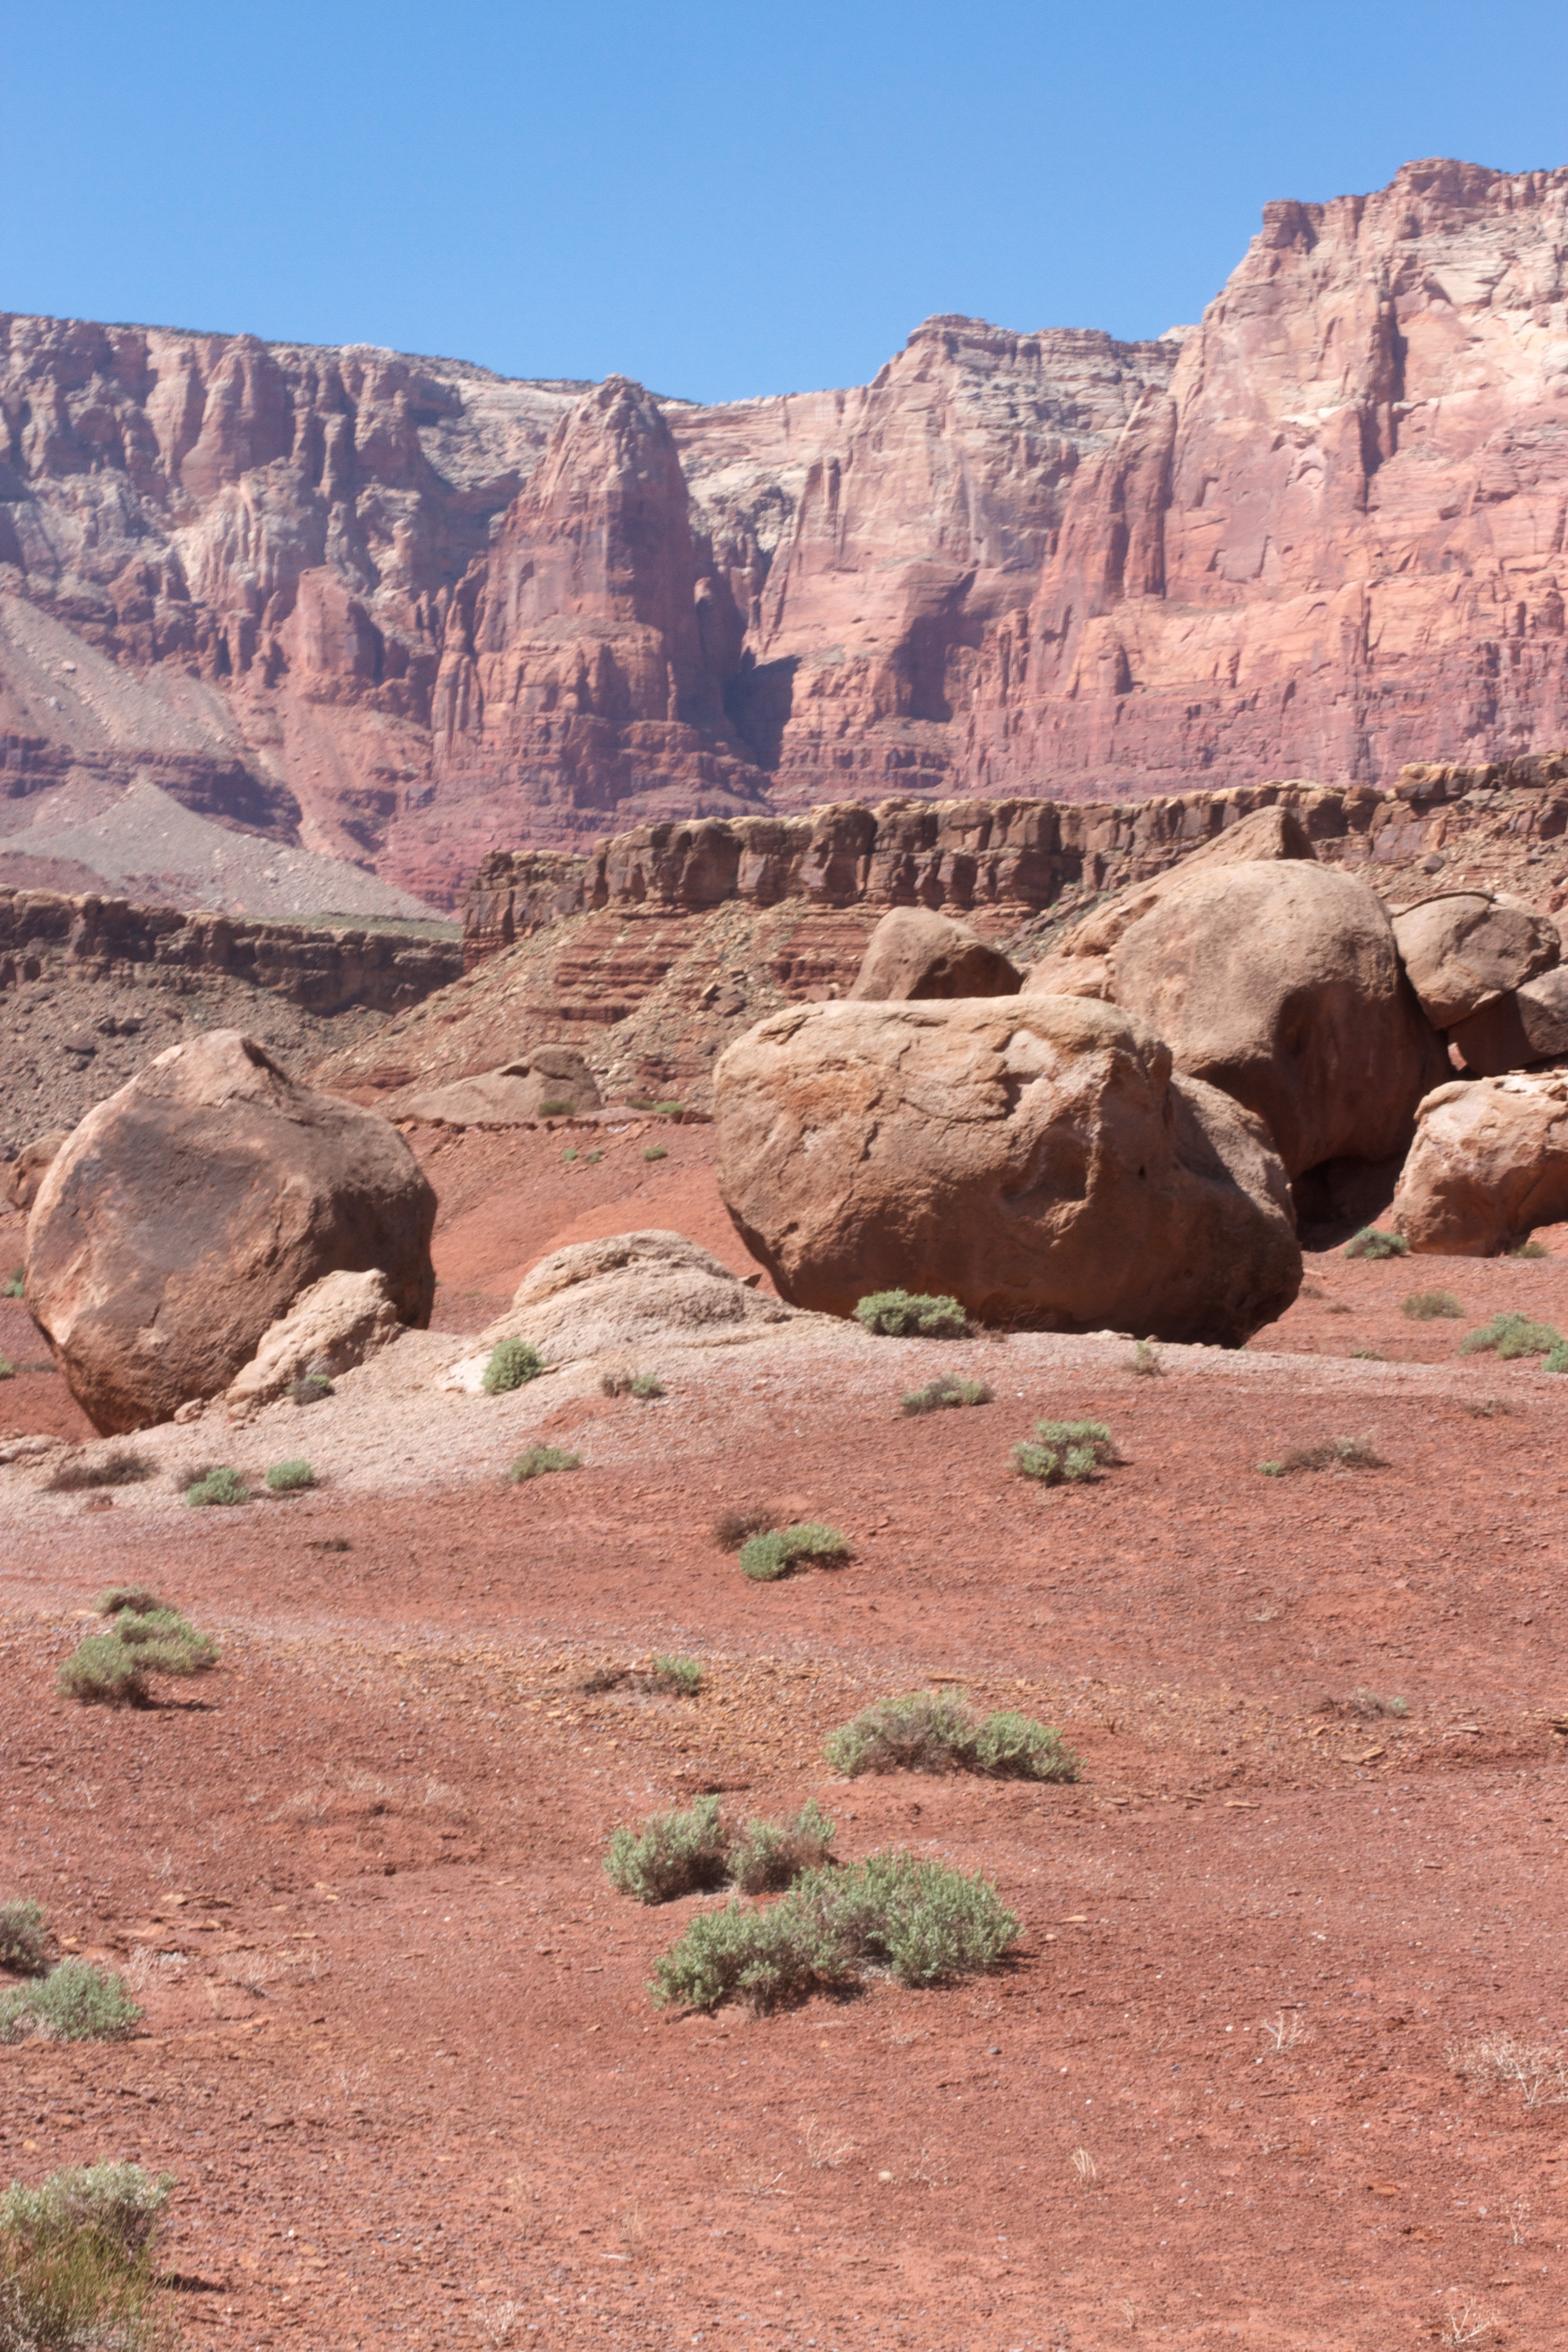
landscape, rock, valley, formation, arch, canyon, national park, geology, badlands, plateau, wadi, landform, geographical feature